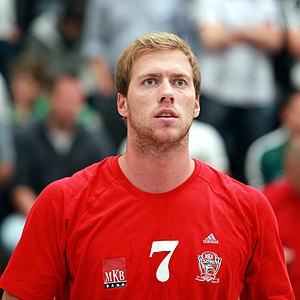
Gábor Császár
Gábor Császár er en ungarsk håndboldspiller, der spiller for den schweiziske håndboldklub Kadetten Schaffhausen. Han spillede fra 2007 til 2009 for Viborg HK i Håndboldligaen. Han kom til klubben i 2007 fra Dunaferr SE i Ungarn.